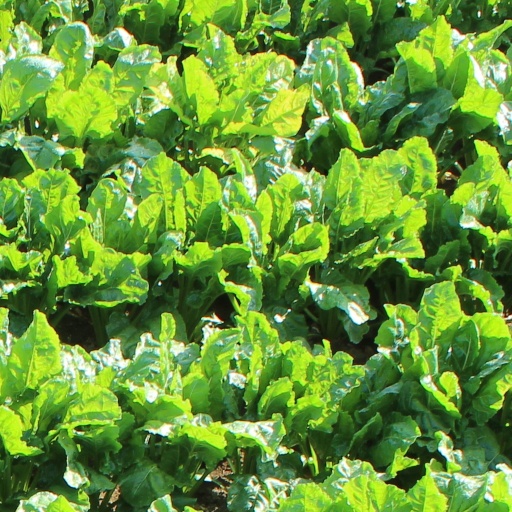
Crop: sugar beet